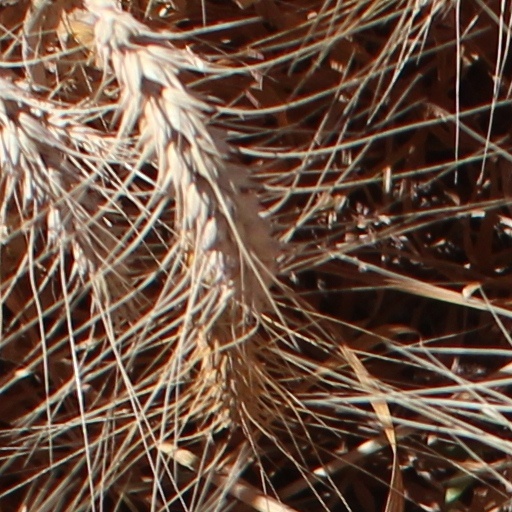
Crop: wheat